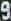
Number: 9